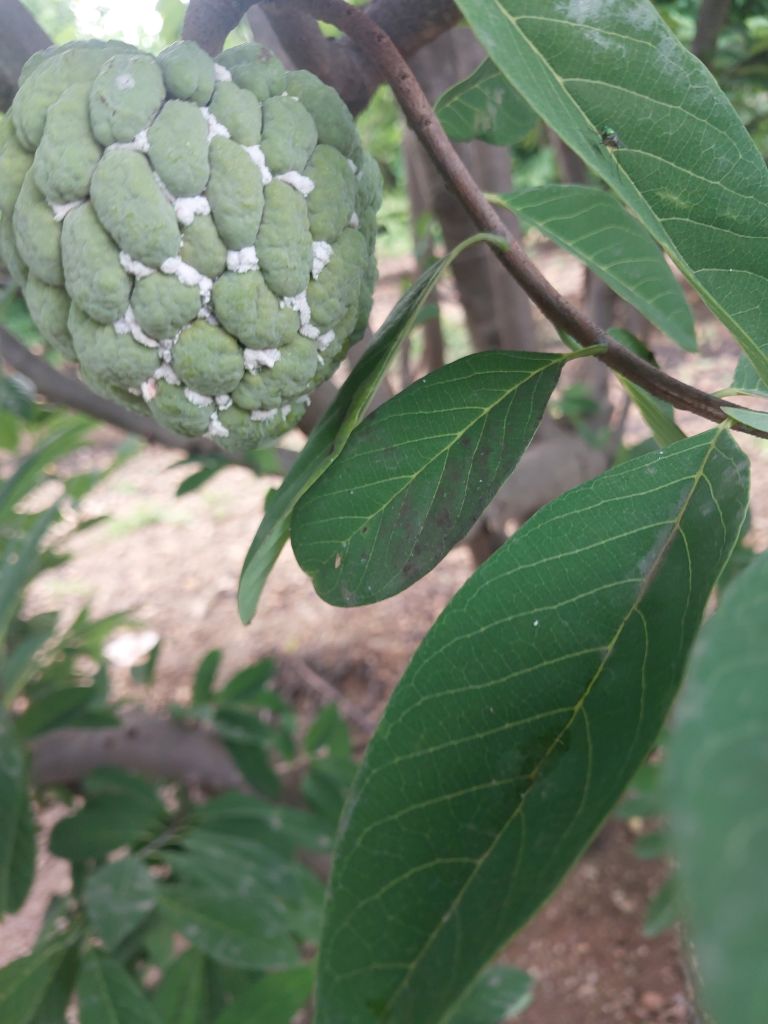
Disease label: Mealy Bug